Mock turtle soup

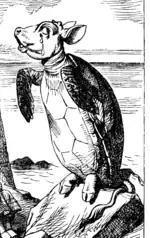
Mock Turtle

Lewis Carroll included a character, Mock Turtle, in his 1865 children's book "Alice's Adventures in Wonderland." The character had the body and front flippers of a turtle with the head, tail, and back hooves of a calf.